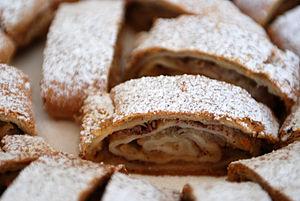
Un apfelstrudel ou strudel aux pommes est une spécialité traditionnelle de pâtisserie de la cuisine autrichienne, variante de gâteau strudel, à la pomme, noix, amandes, cannelle, et raisins secs.